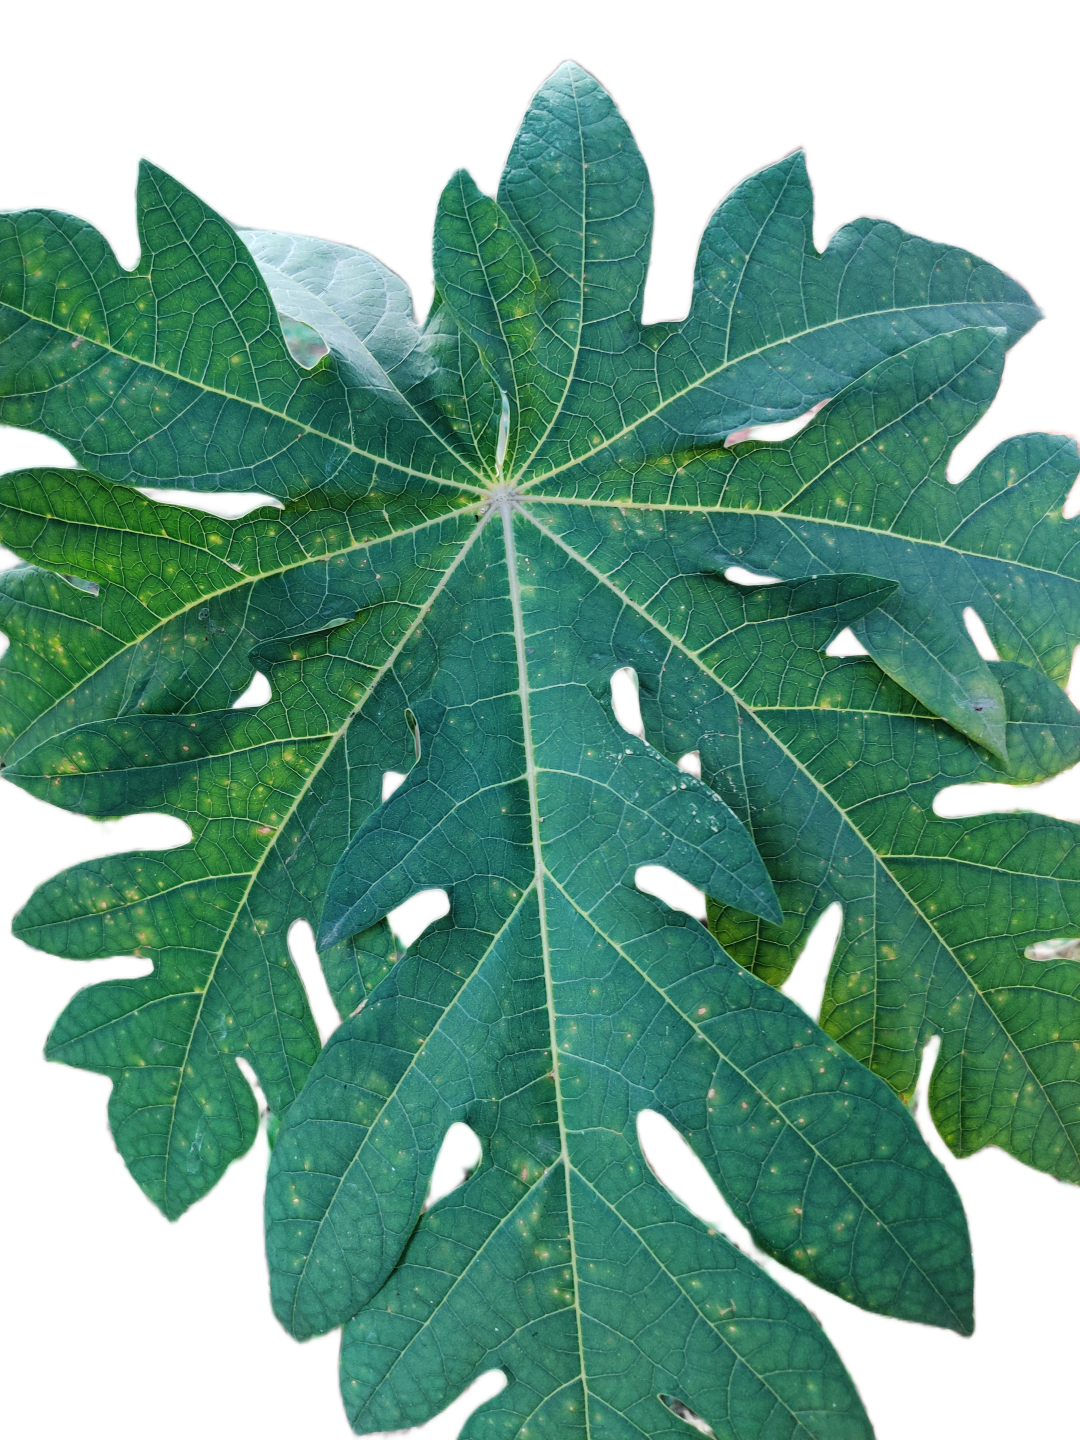
Crop: Papaya
Label: Carica_Insect_Hole